Marc Pugh

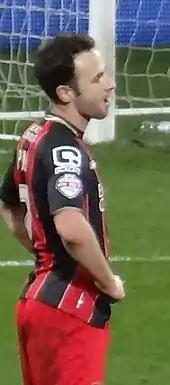
Pugh playing for AFC Bournemouth in 2015

He formed an effective partnership with fellow winger Ryan Fraser as Bournemouth enjoyed their best start to a season in the second tier in 2013–14. In mid-November 2013 Pugh stated his belief that Bournemouth had made a "decent start" to the season; by this point he had scored 4 goals from 16 appearances. He believed his playing intelligence improved by playing against more attack-minded full backs in the Championship, saying that "They are still quick to react and you have got to use your brain a little bit more than in League One. It's developed me as a player because you need to learn how to perform in different situations against different players". Pugh made 45 appearances and scored 5 goals in 2013–14 as Bournemouth finished in 10th place in the Championship, which at the time was the highest league ranking in the club's history.